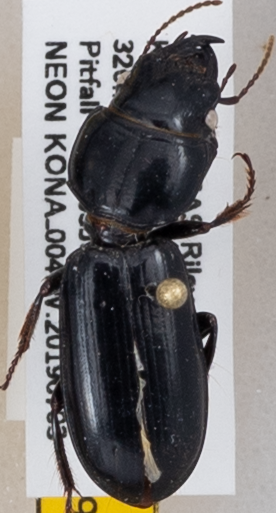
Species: Scarites vicinus
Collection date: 2019-07-03
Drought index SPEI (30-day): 1.286
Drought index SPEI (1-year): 2.09
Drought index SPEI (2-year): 0.54